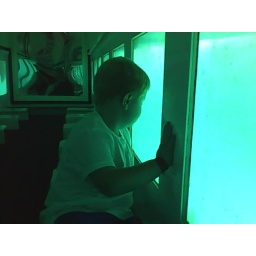
Clay in the glass bottom boat